Holstentor

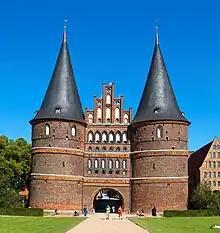
Holsten Gate ("field side")

The Holsten Gate (Low German and German: "Holstentor") is a city gate marking off the western boundary of the old center of the Hanseatic city of Lübeck. Built in 1464, the Brick Gothic construction is one of the relics of Lübeck's medieval city fortifications and one of two remaining city gates, the other being the Citadel Gate ("Burgtor"). Known for its two-round towers and arched entrance, it is regarded today as a symbol of the city. Together with the old city centre (Altstadt) of Lübeck it has been a UNESCO World Heritage Site since 1987.